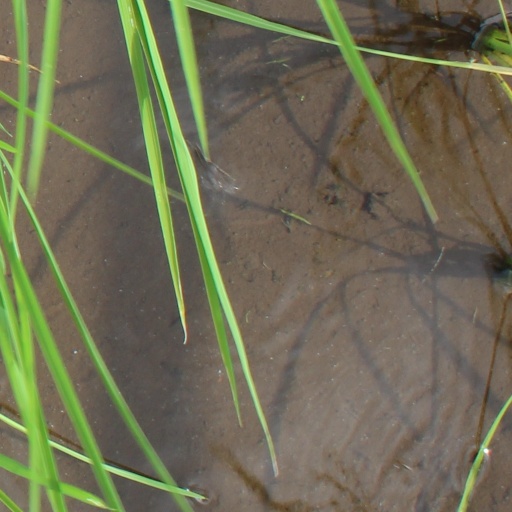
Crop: rice